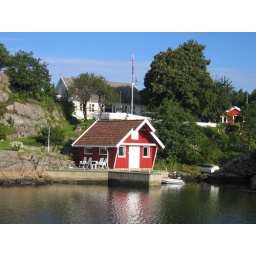
A boat house in Norway.